John Albert Gardner

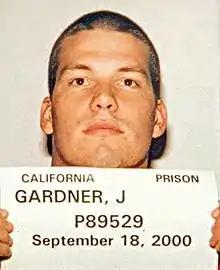
Gardner on September 18, 2000

John Albert Gardner III (born April 9, 1979) is an American convicted double murderer, rapist, and child molester. He confessed to the February 2009 rape and murder of 14-year-old Amber Dubois from Escondido, California, and the February 2010 rape and murder of 17-year-old Chelsea King from Poway, California, after he entered a plea agreement that spared him from execution. Additionally, Gardner attempted to rape 22-year-old Candice Moncayo of San Diego County, and had been previously incarcerated for the molestation of a 13-year-old girl.